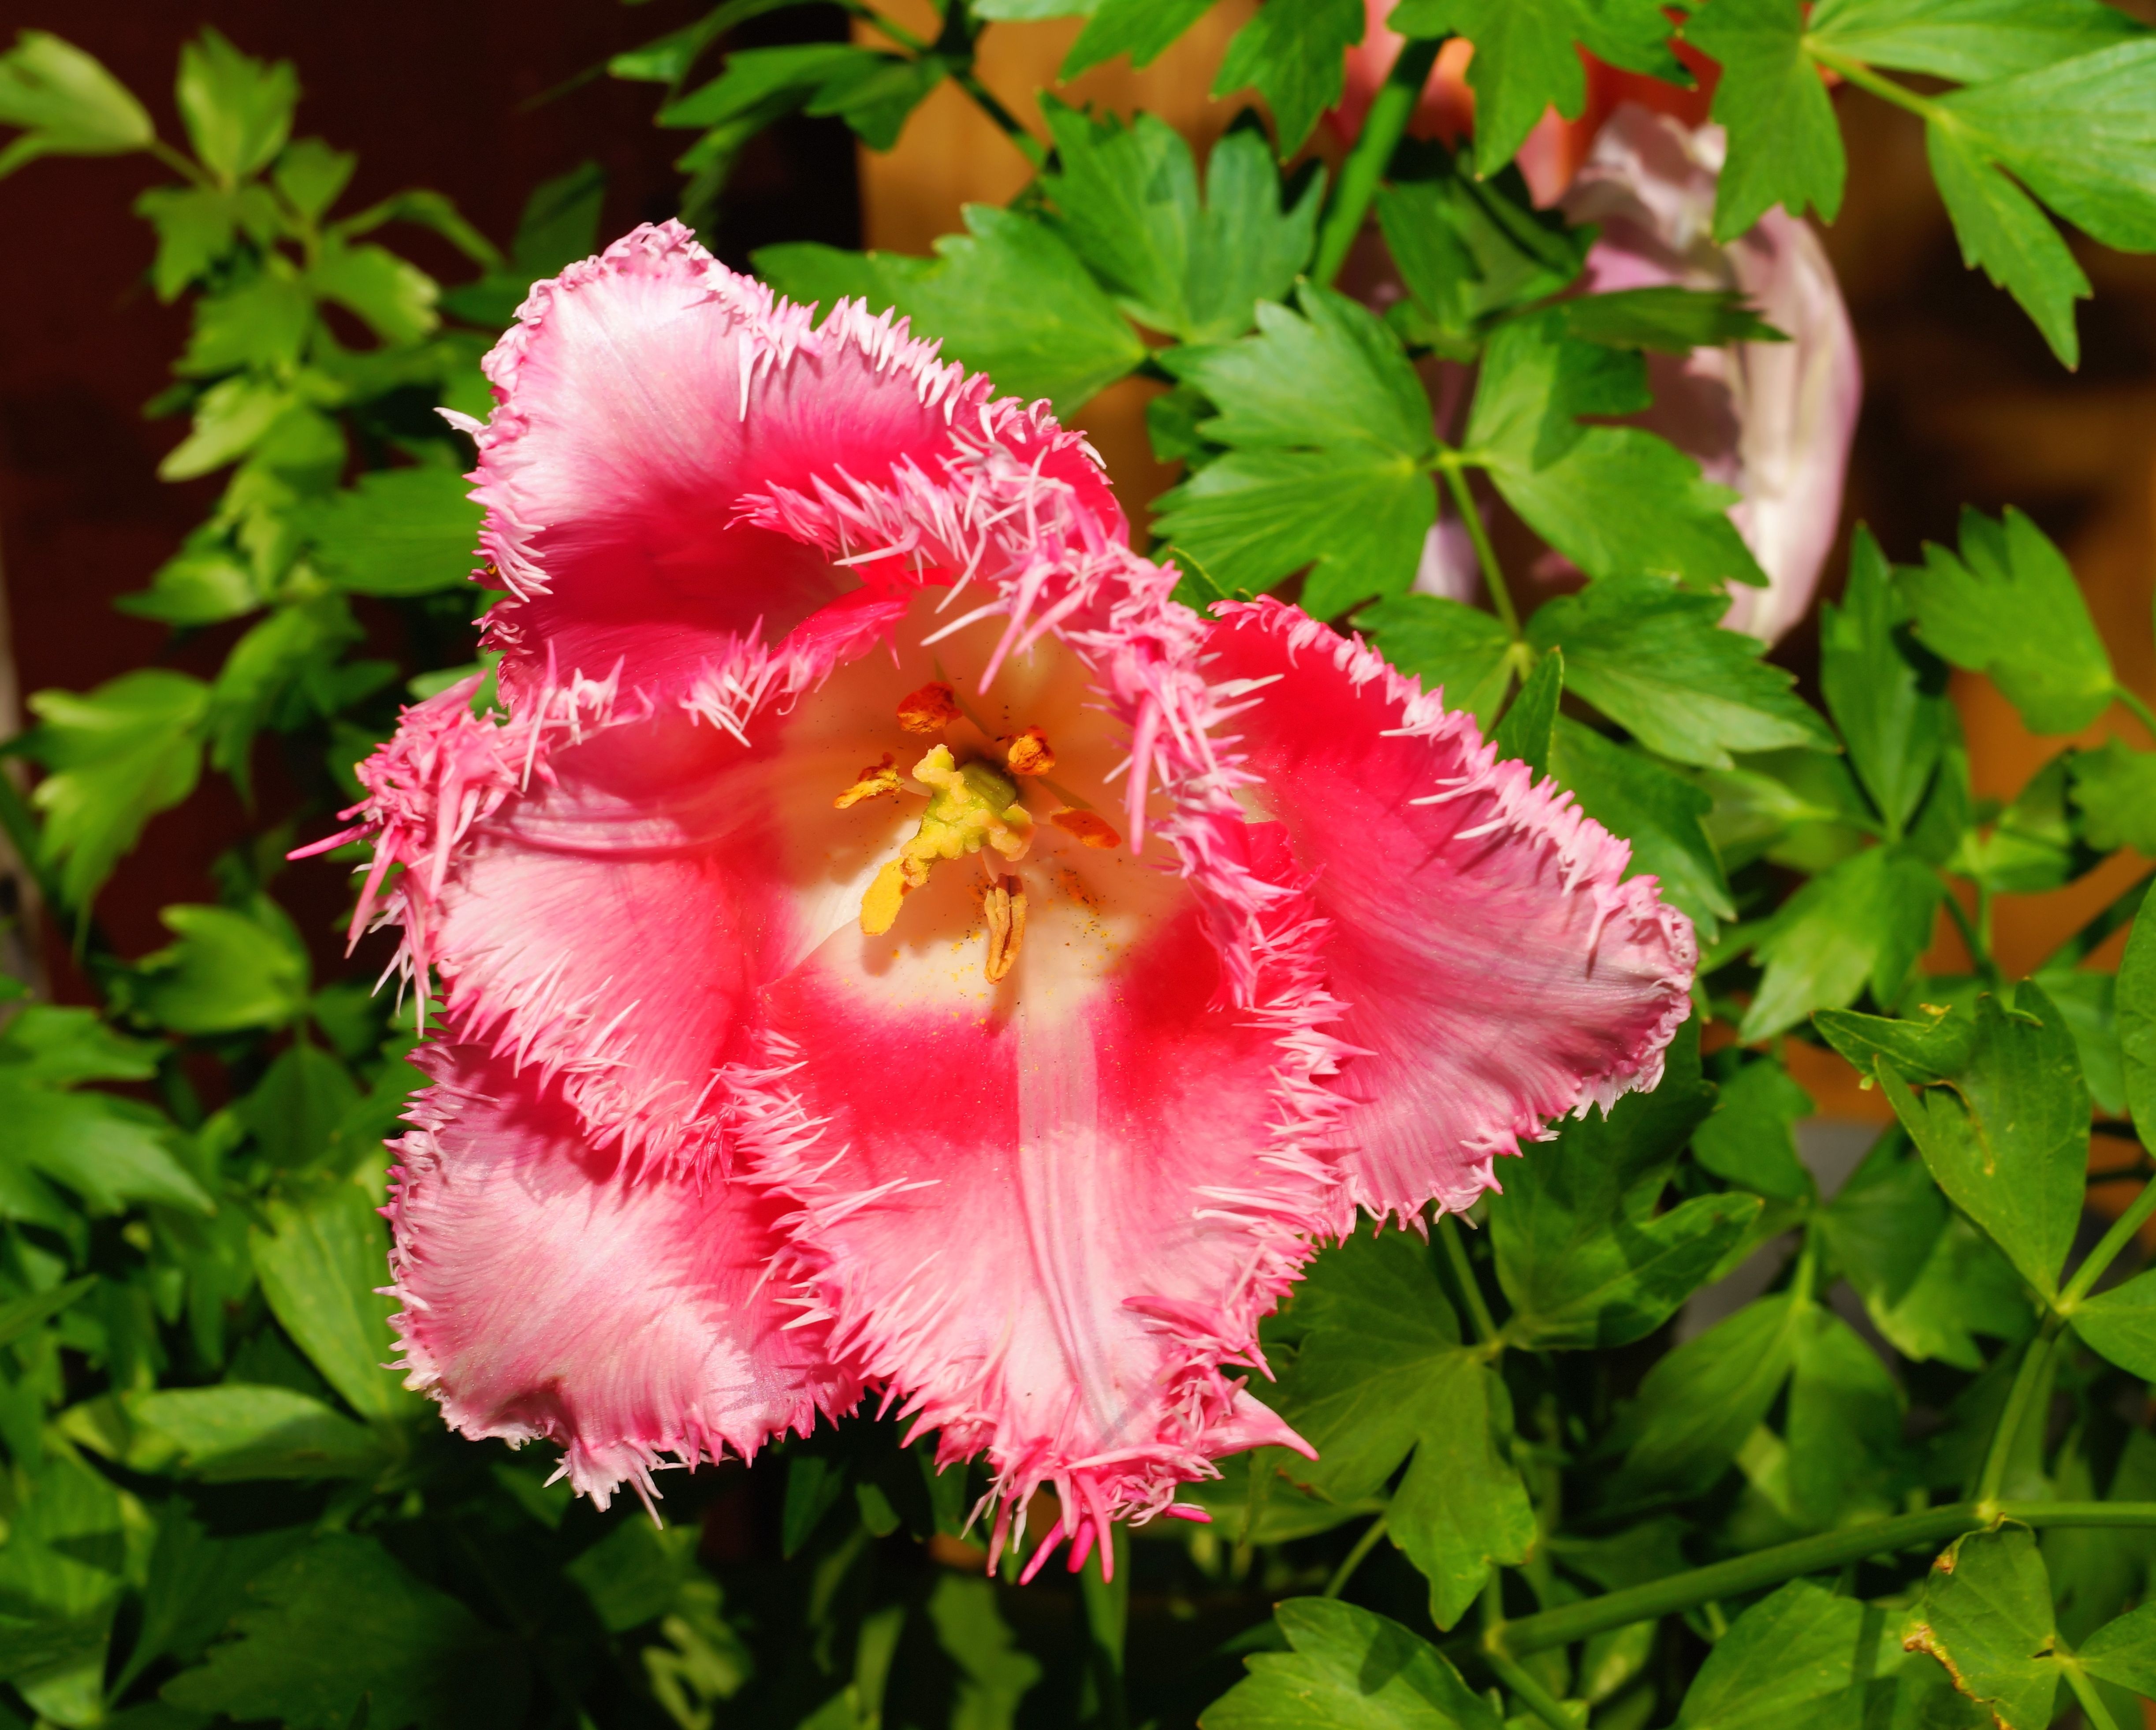
nature, blossom, structure, plant, flower, petal, bloom, tulip, decoration, spring, botany, garden, close, flora, bright, elegant, mood, tender, peony, noble, filigree, good mood, macro photography, flowering plant, pink red, fringed tulip, land plant